Myles Moylan

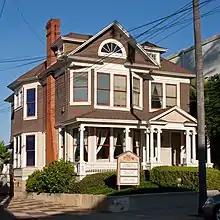
Major Myles Moylan House

After Moylan retired, he settled in San Diego, where he had a home built. That house was designed by architects Irving Gill and Joseph Falkenham, and is now on the National Register of Historic Places. Moylan died at his home on December 11, 1909, from cancer.